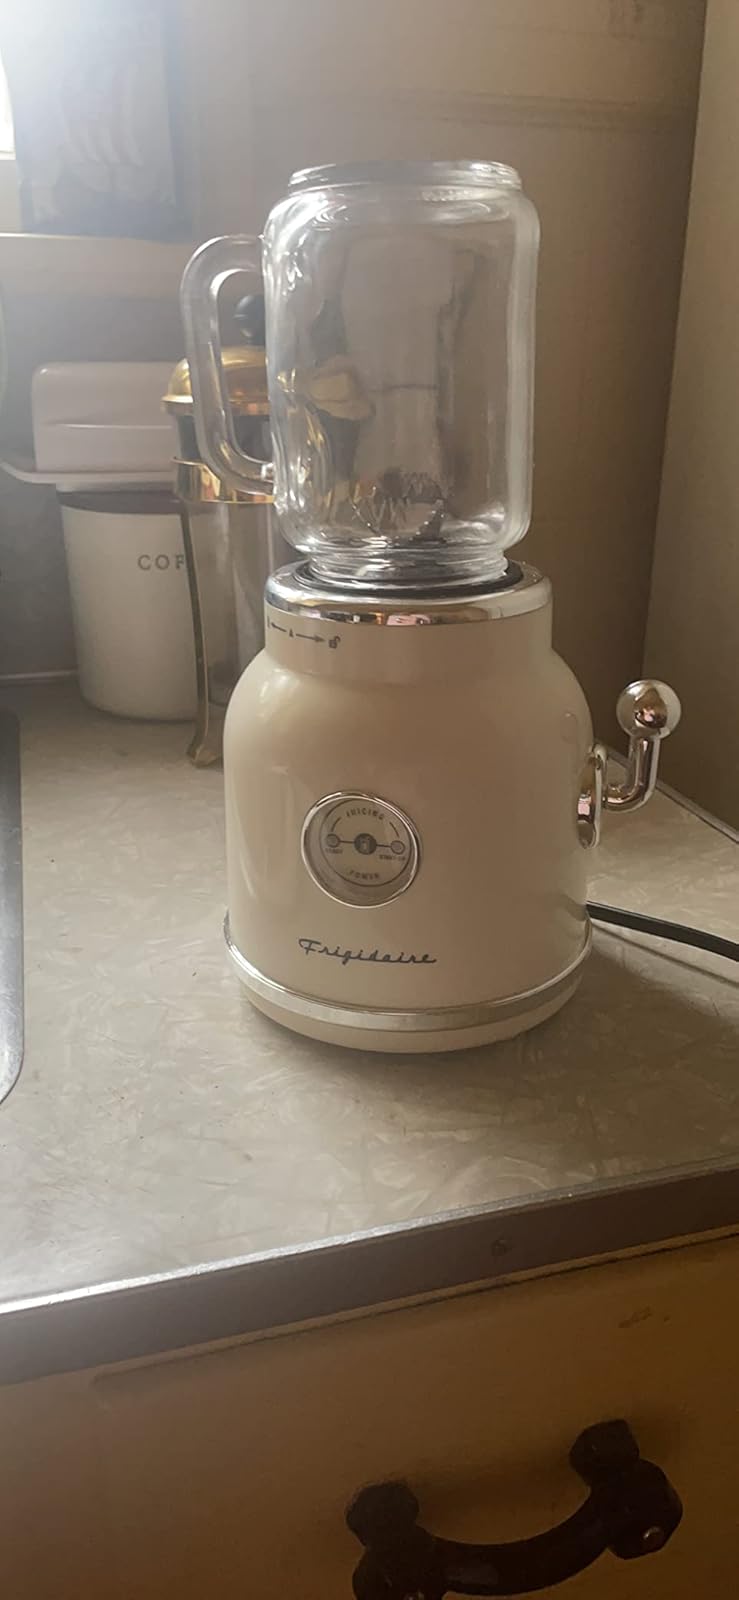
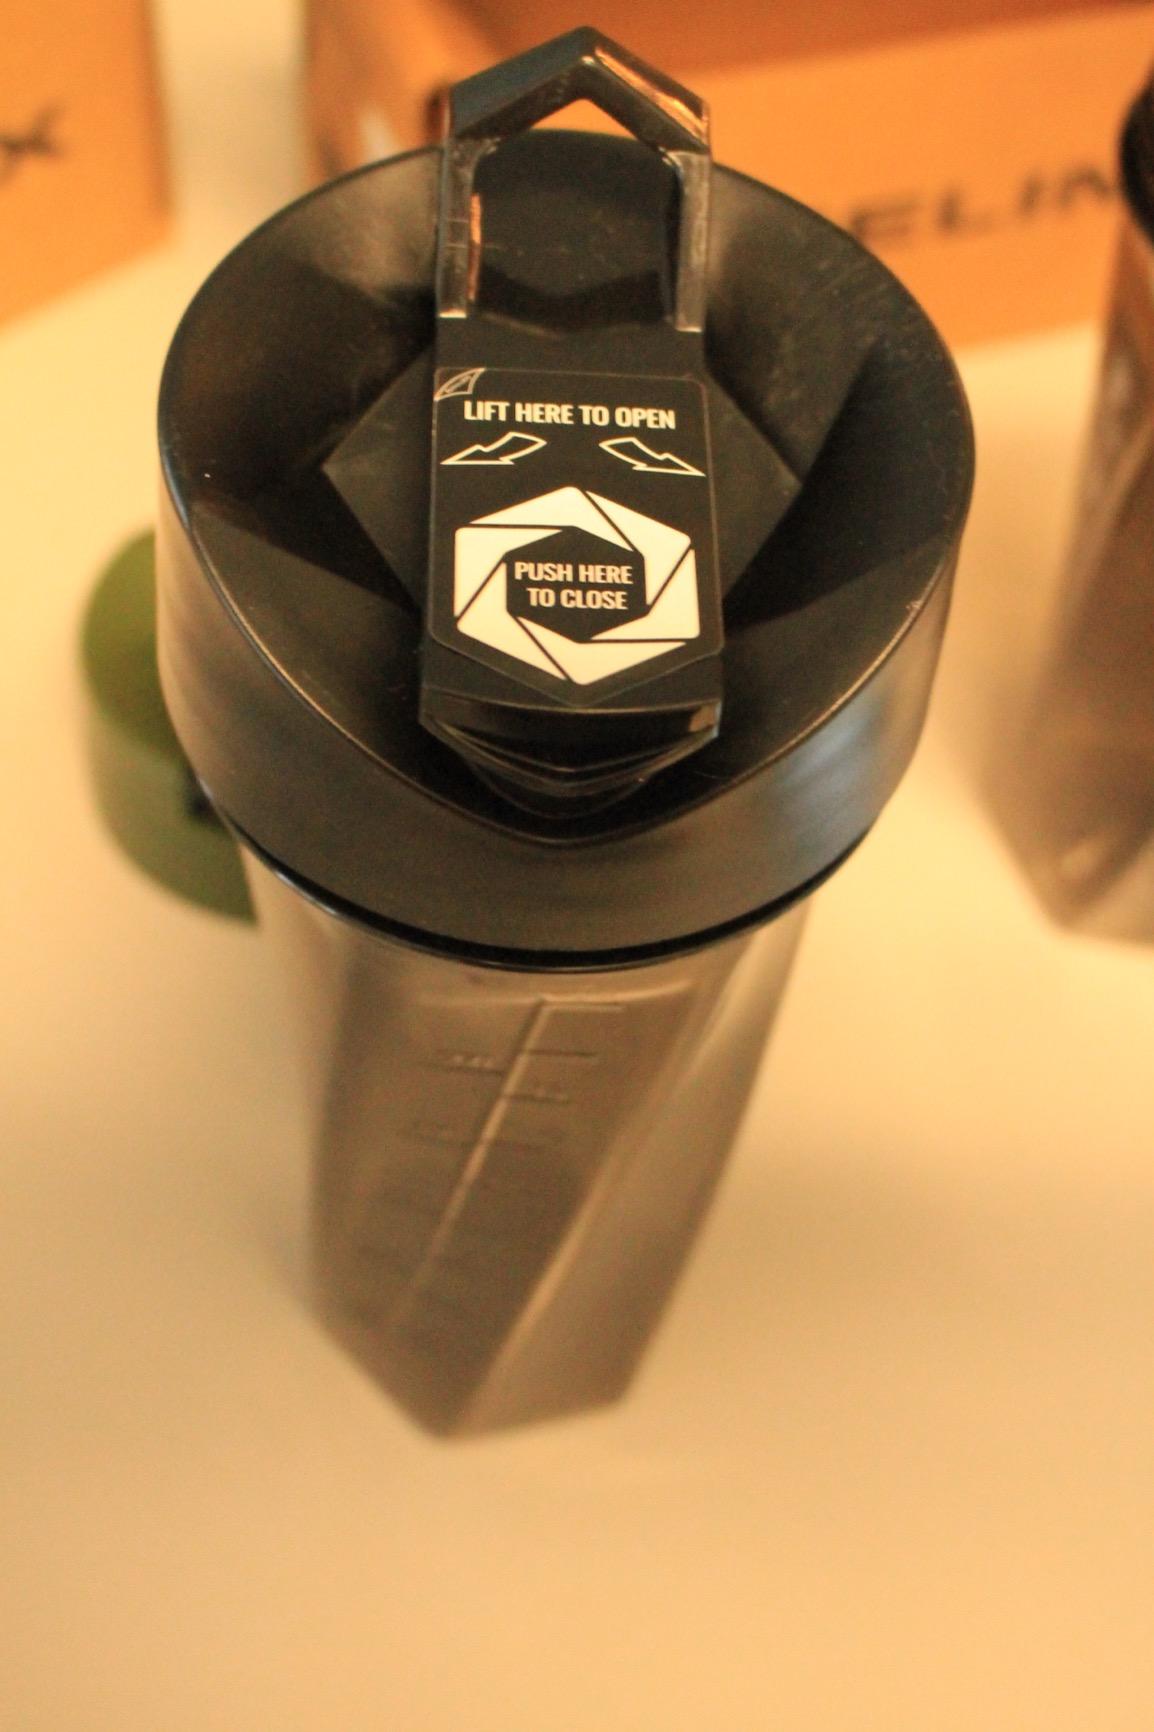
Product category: items_blender
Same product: no